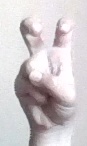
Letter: toot